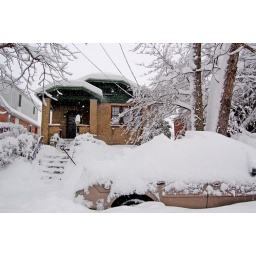
my house + car in the morning.